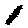
Label: 1